Klaus Störtebeker

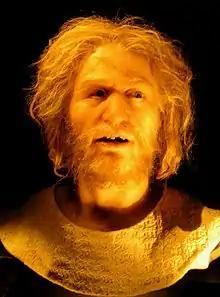
Reconstruction of head from skull ascribed to Störtebeker

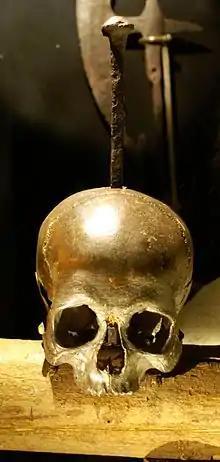
Skull ascribed to Störtebeker, found in 1878

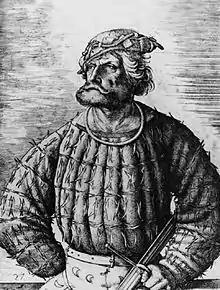
Portrait (Etching) of the court jester of emperor Maximilian I by Daniel Hopfer, which is often erroneously identified as a portrait of "Klaus" Störtebeker

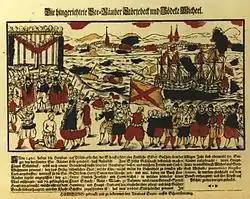
The summary execution of Störtebeker, 1401; tinted woodcut tby Nicolaus Sauer, Hamburg, 1701 (Hamburger Staatsarchiv)

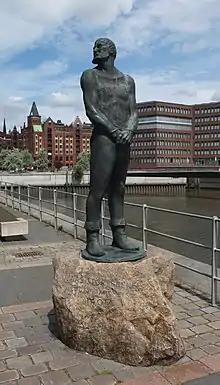
Störtebeker memorial in Hamburg

Klaus Störtebeker (also known as Klaas Störtebecker, Johann Störtebecker or Nikolaus Storzenbecher) (1360 – supposed 20 October 1401) was a German pirate. Reputed to be the leader of a group of privateers known as the Victual Brothers, his group was hired to assist in a war between Sweden and Denmark between continued to capture merchant vessels mainly in the Baltic Sea and North Sea. Sharing their spoils equally, they named themselves "Likedeelers" (literally: equal sharers).